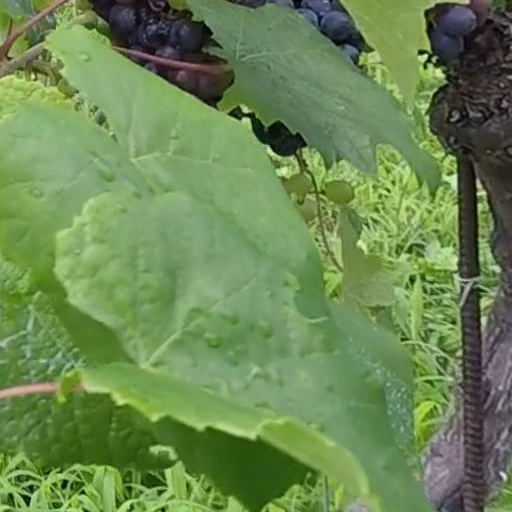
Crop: grape